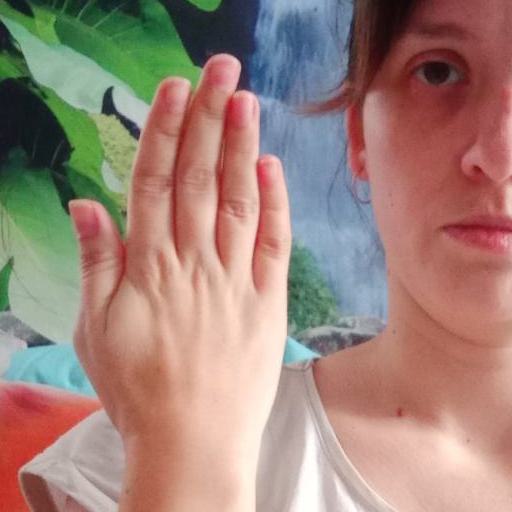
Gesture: stop_inverted